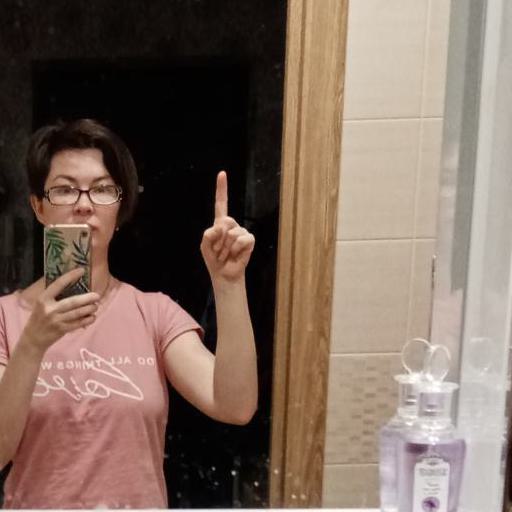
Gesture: one